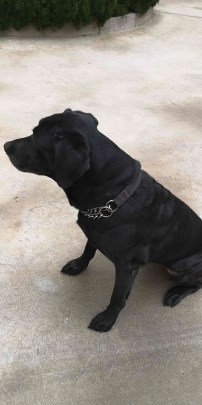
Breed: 3580-n000122-Labrador_retriever